John Baker White (clerk of court)

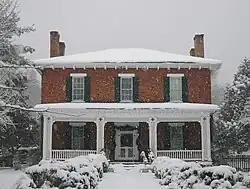
White's residence, which later became known as "Liberty Hall," along East Main Street in Romney

White and his family resided in a large brick mansion located along East Main Street (Northwestern Turnpike) which was later known as "Liberty Hall". Due to his upbringing in an affluent family, White was a person of means from a young age, and in his early adulthood he was able to construct a "large brick mansion" at this location. His original residence was destroyed by fire in 1857, and White replaced it with a more modest brick edifice where he resided until his departure from Romney in 1861 during the American Civil War. White's home was a "seat of true old Virginia hospitality" and it was frequented by all socio-cultural strata of Hampshire County and the greater Valley of Virginia region.